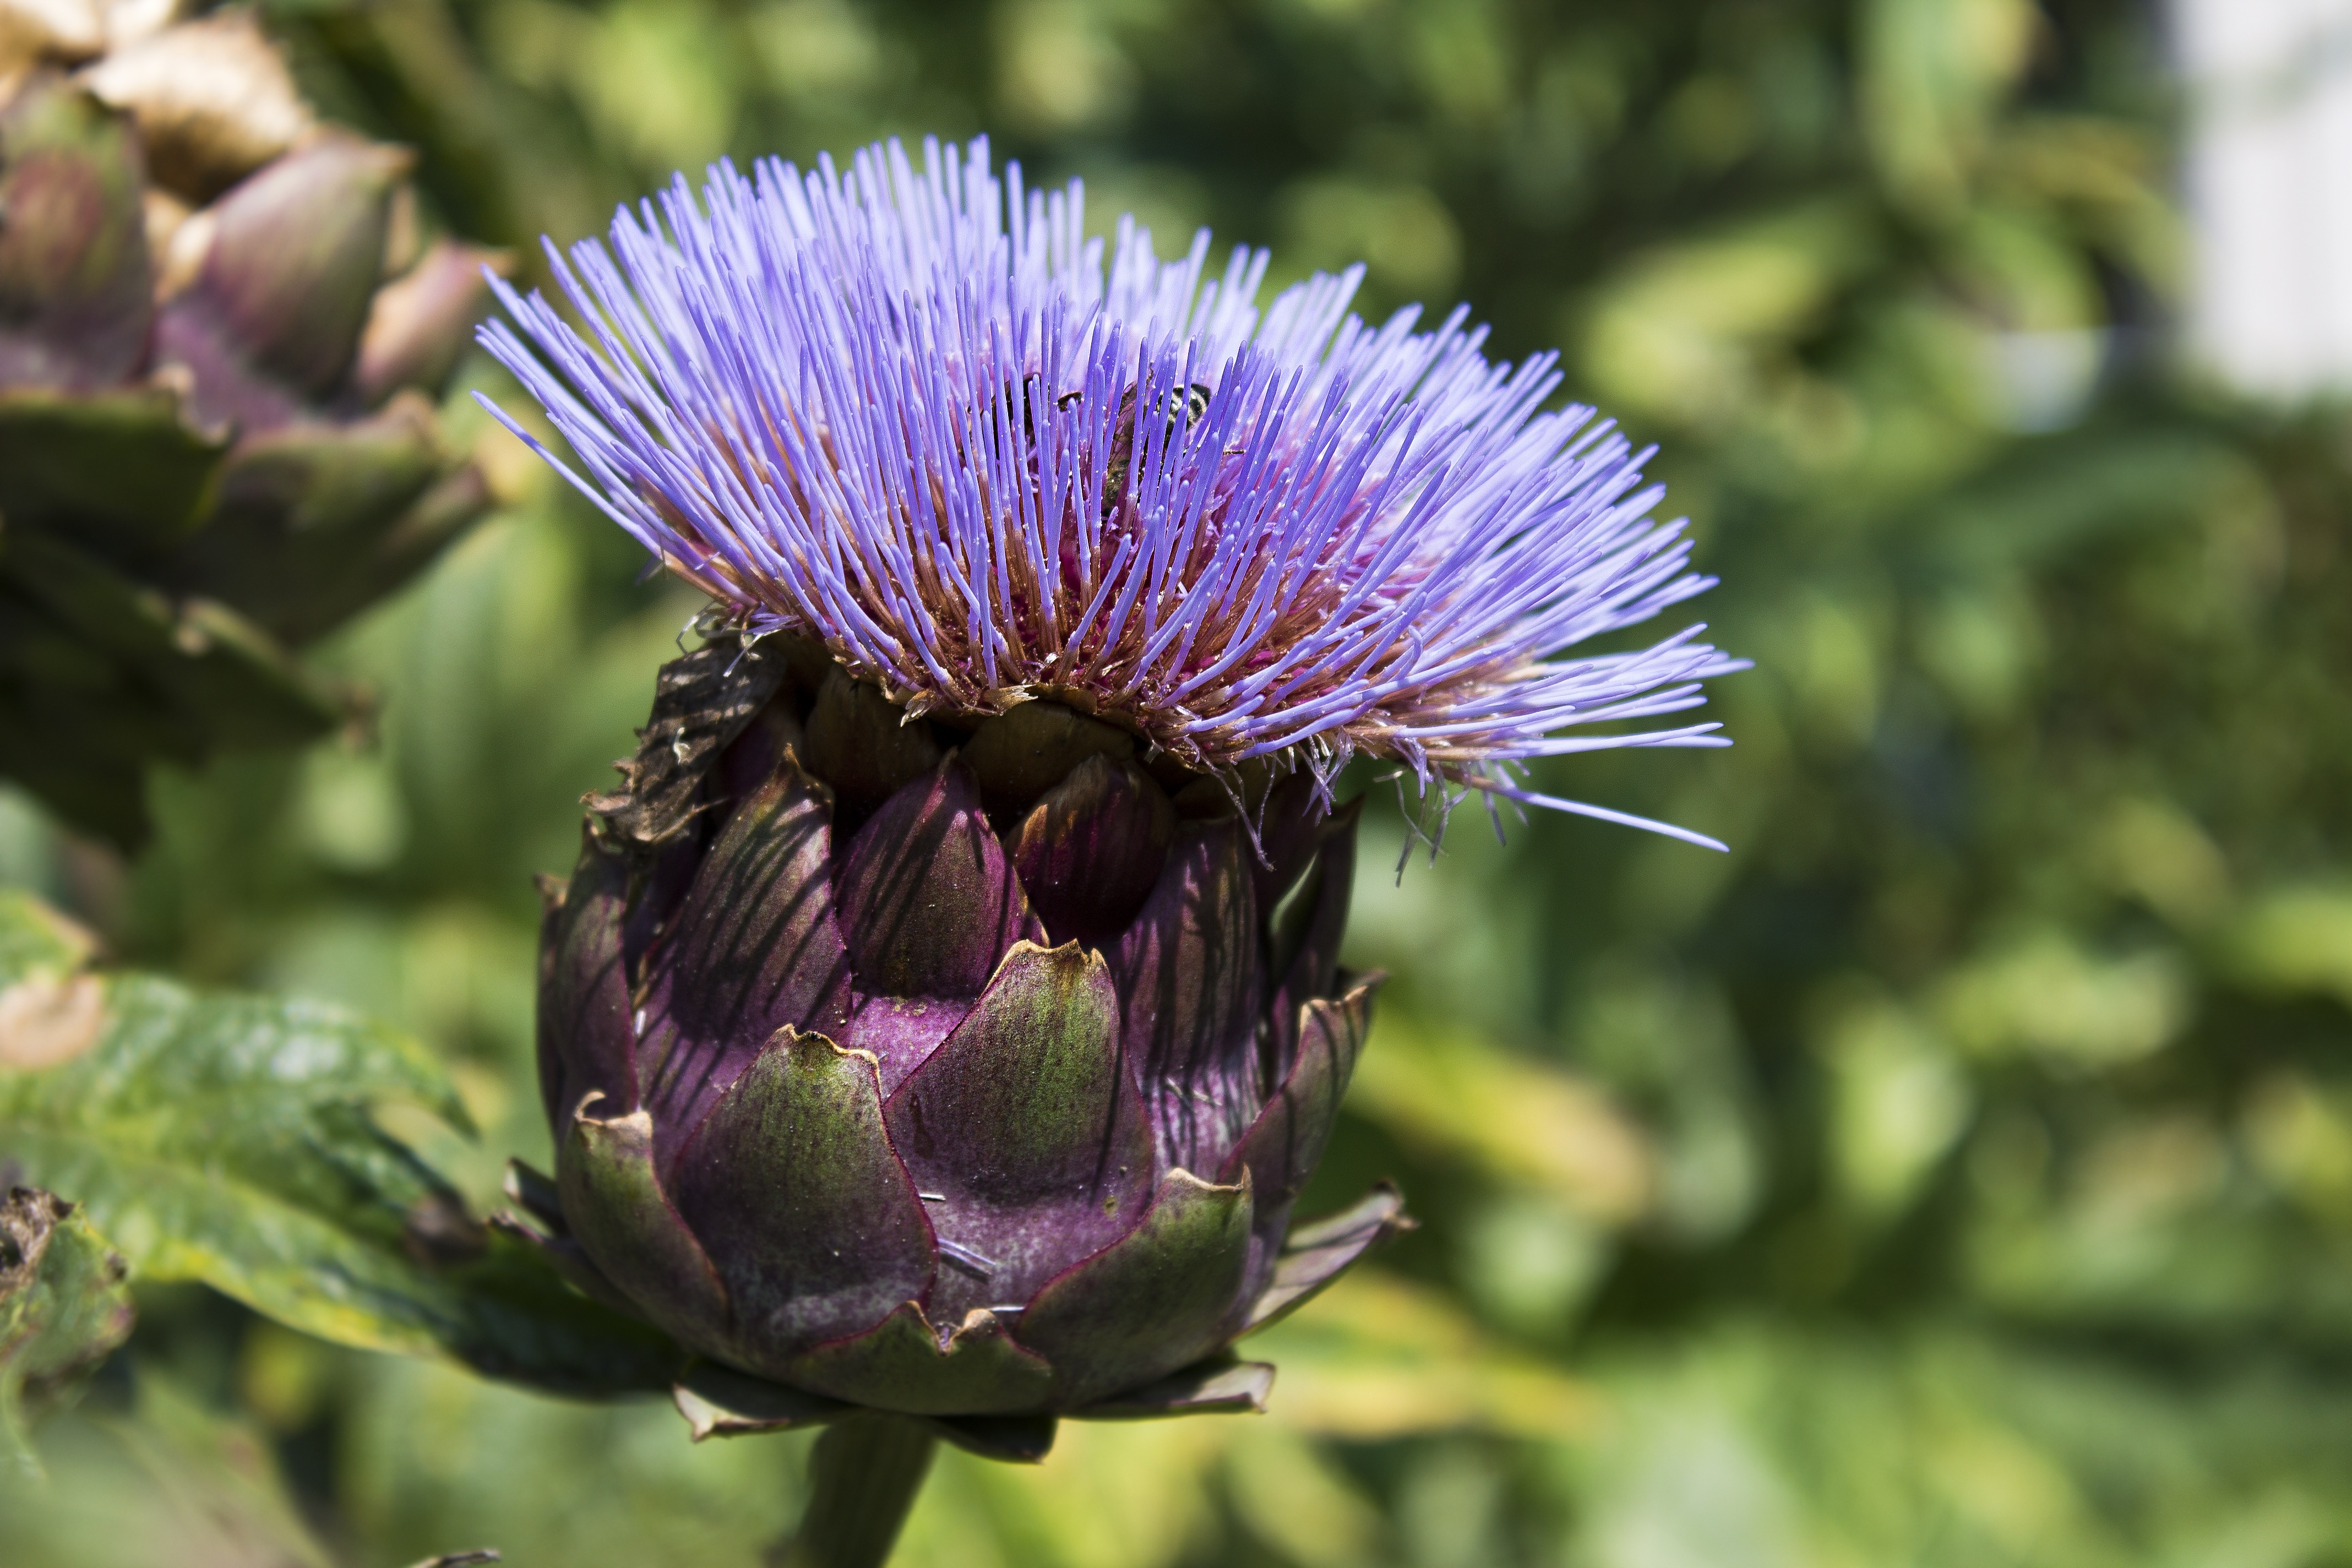
nature, blossom, plant, flower, purple, petal, bloom, summer, food, green, produce, color, park, botany, colorful, garden, flora, plants, wildflower, flowers, artichoke, sheet, leaves, flourish, thistle, nice, flowering, coloured, macro photography, flowering plant, daisy family, silybum, bloom time, land plant, artichoke thistle